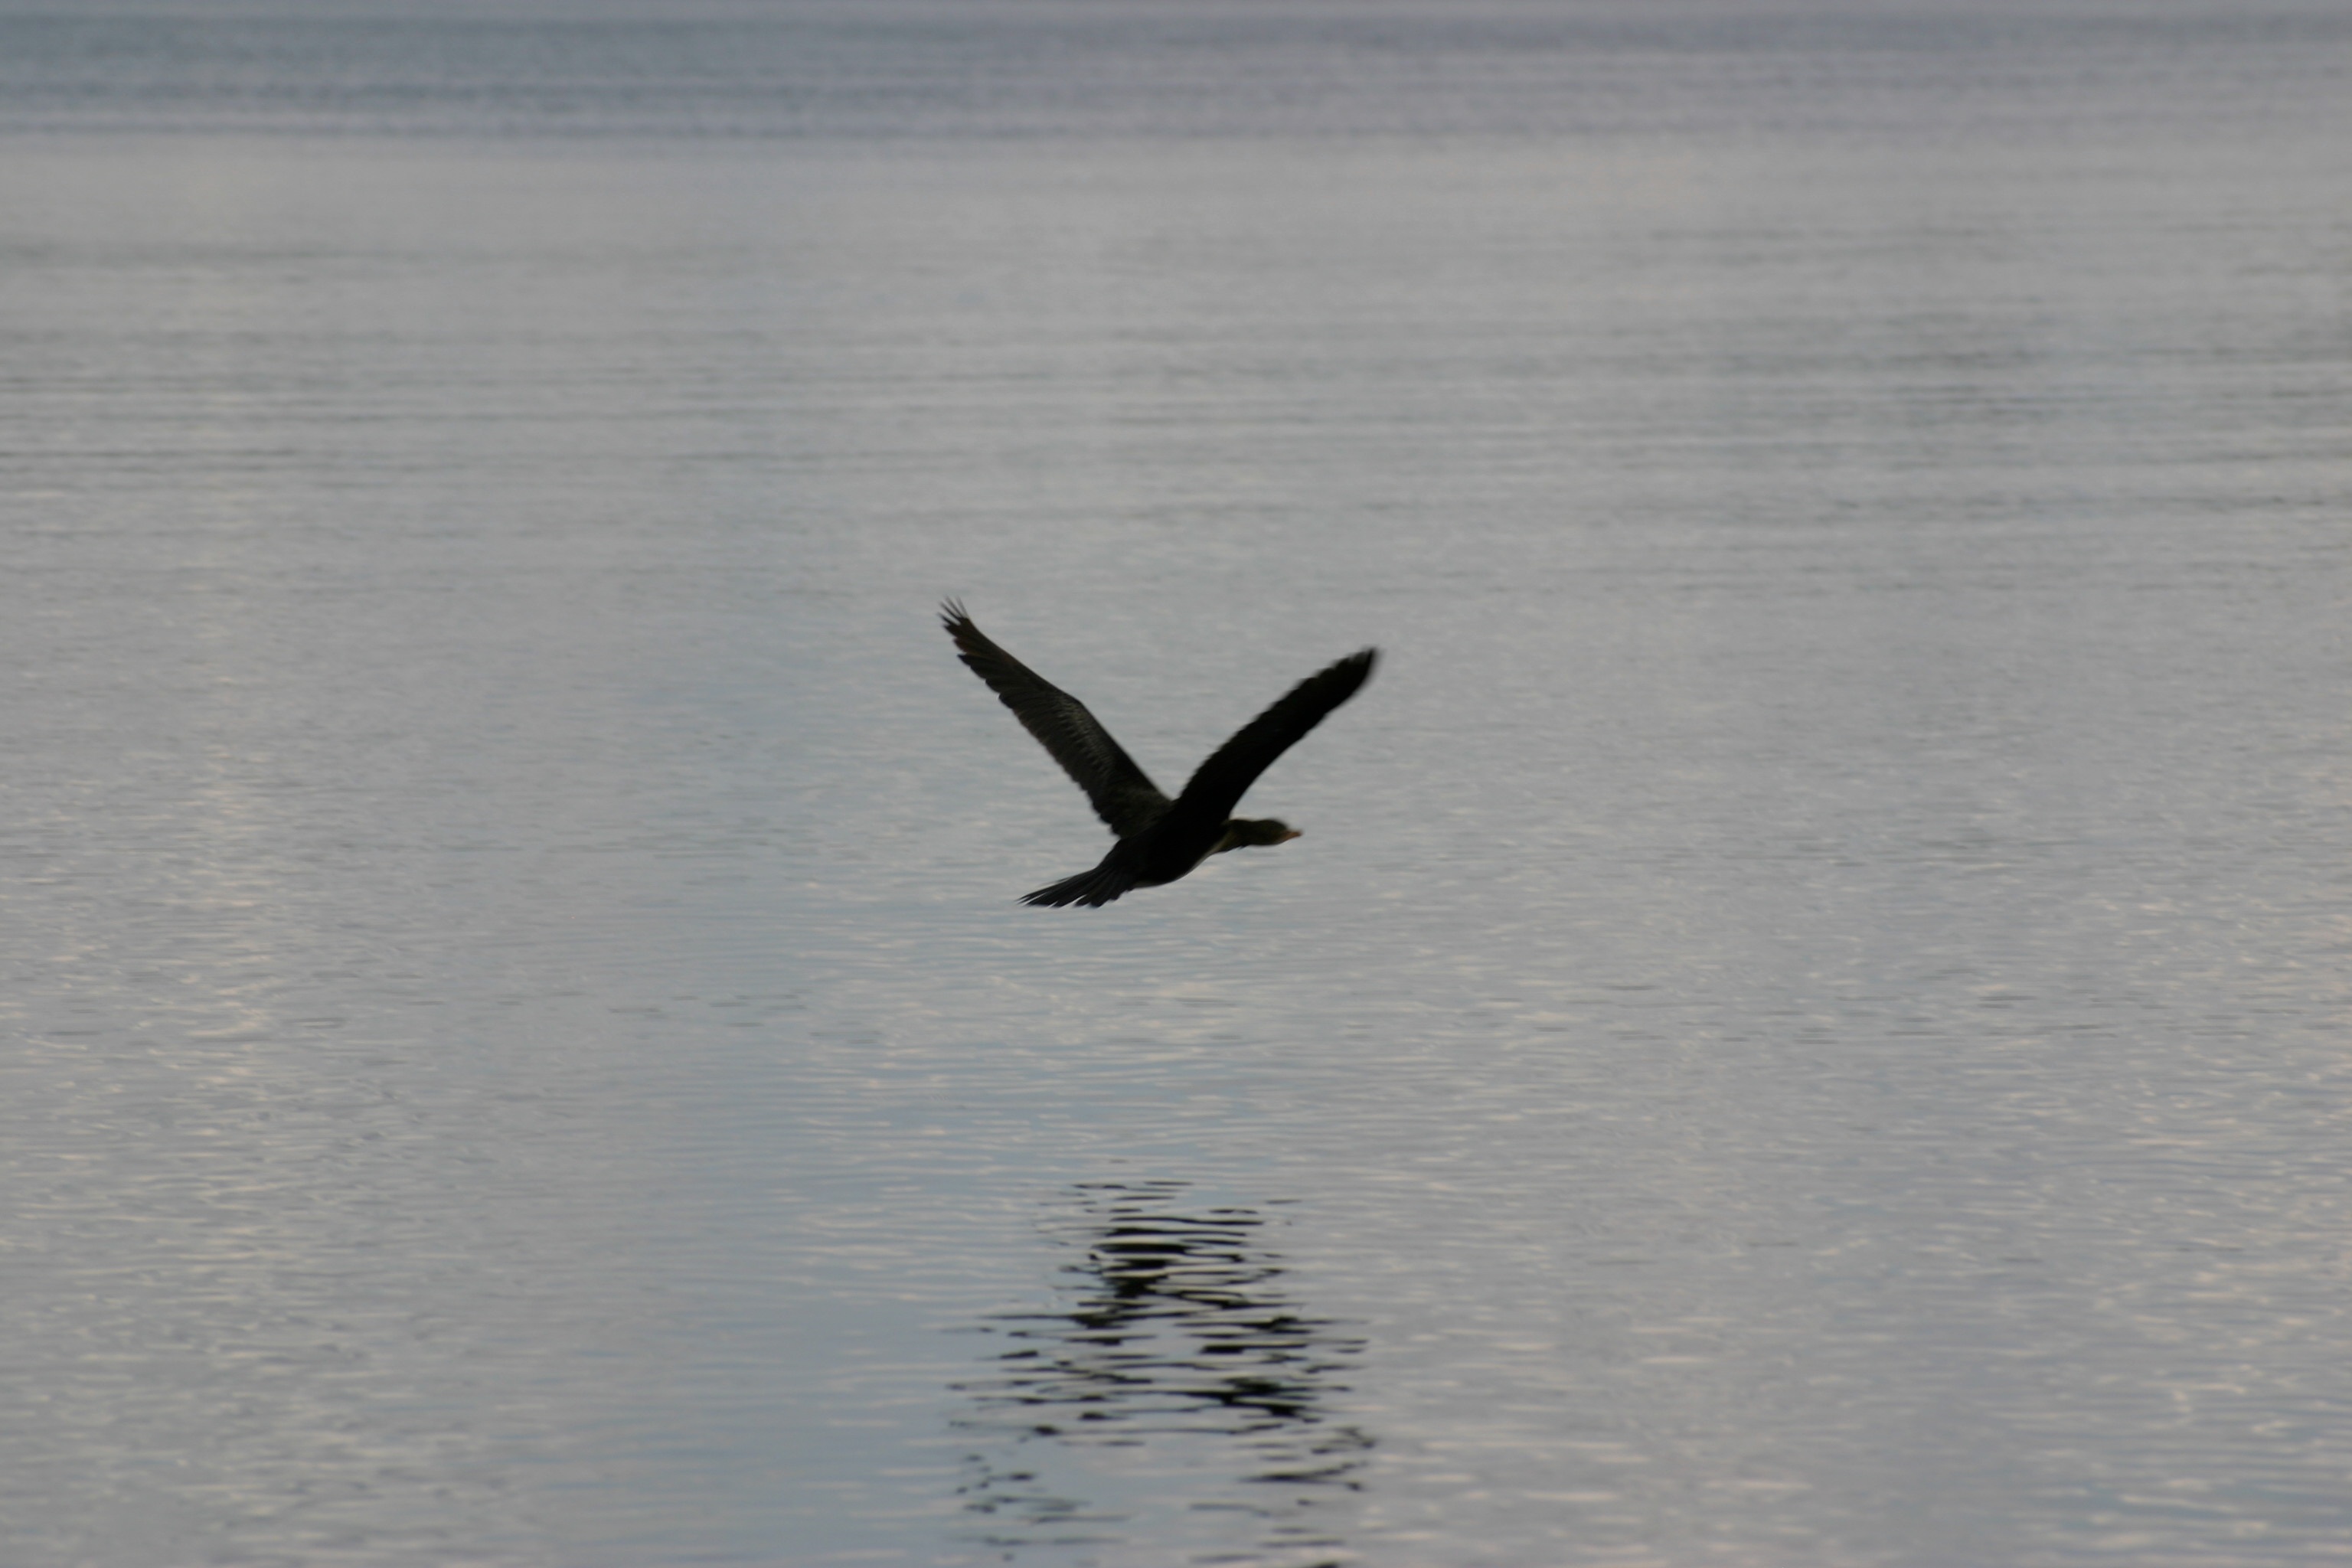
sea, bird, wing, seabird, fauna, vertebrate